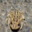
Label: frog